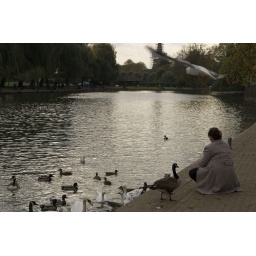
Some swans and other birds in the river Avon, outside the Royal Shakespeare Company theatre